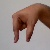
The image shows a hand gesture representing the letter 'Q' in Indian Sign Language.